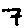
Label: 7